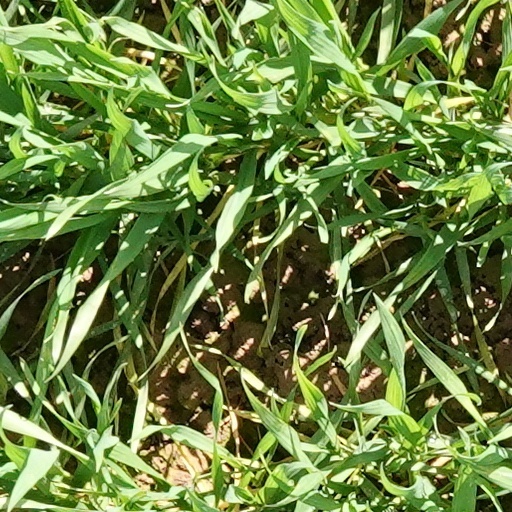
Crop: wheat